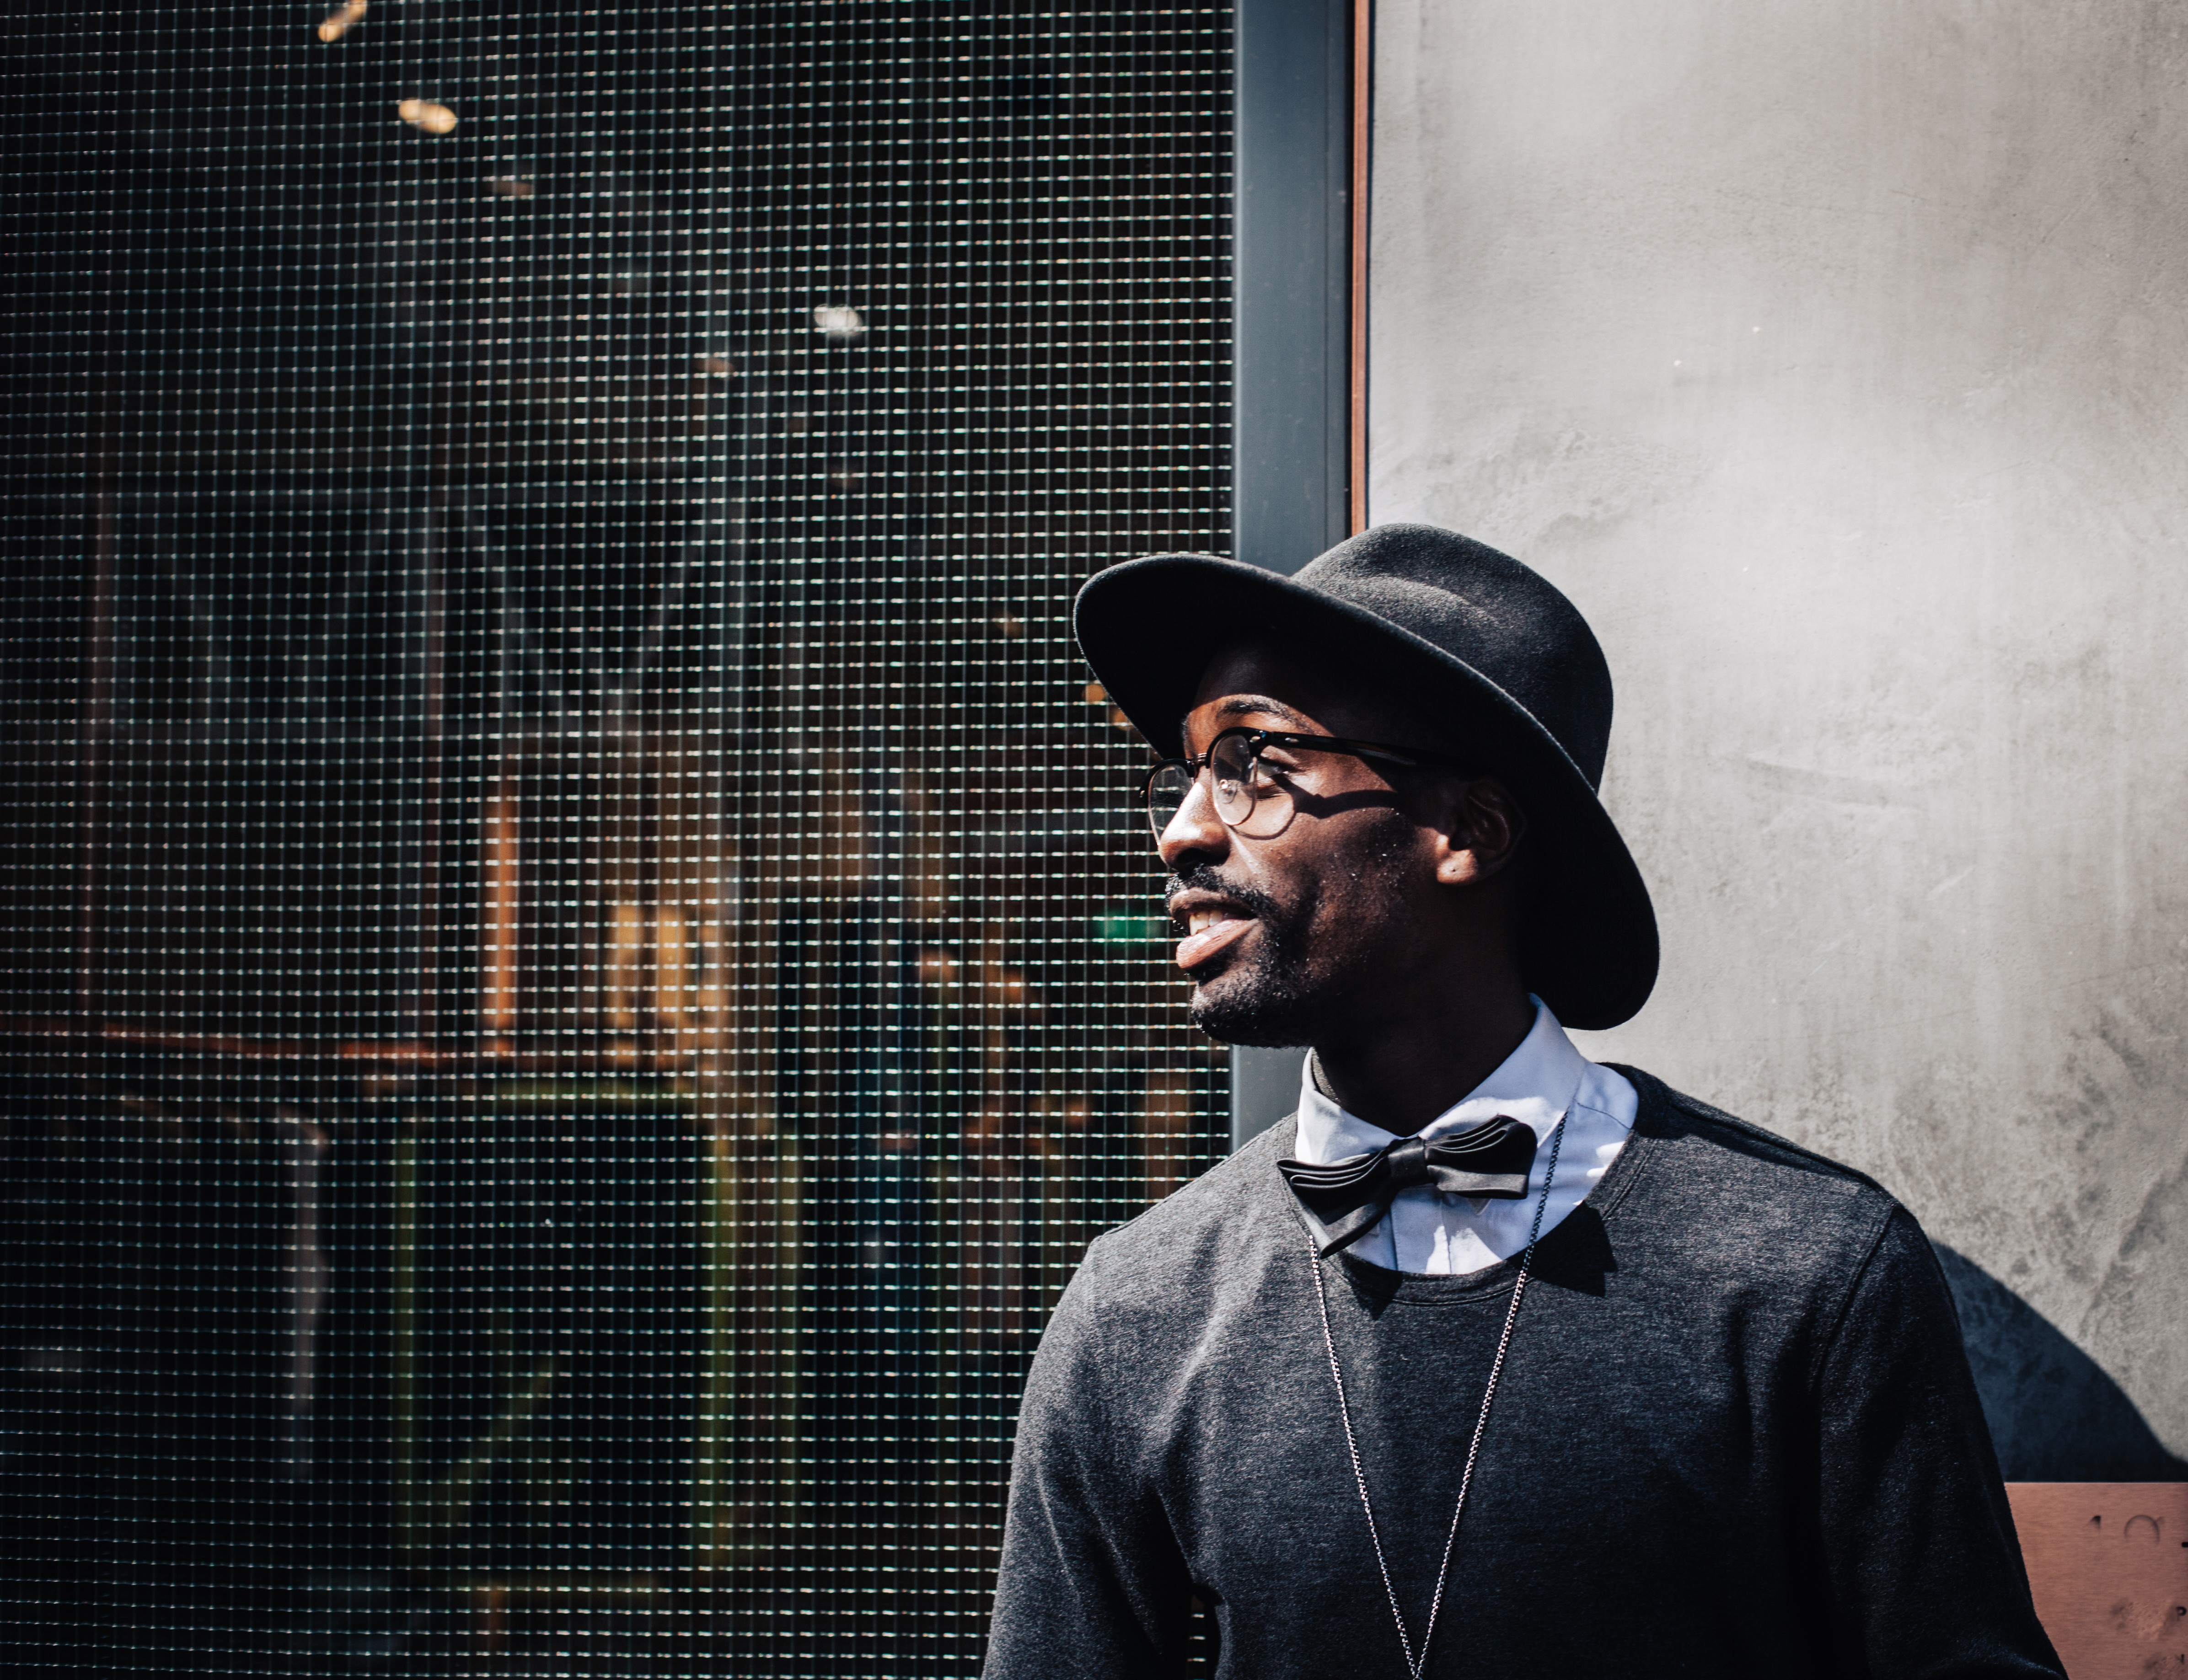
cool, human, headgear, facial hair, beard, glasses, hat, fashion accessory, fedora, suit, street fashion, street, style, smoking